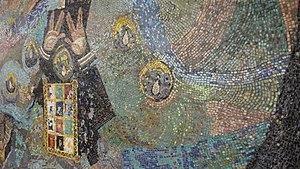
Un cohen est un prêtre du dieu d'Israël.